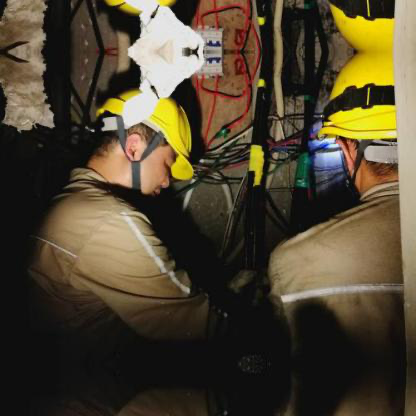
Objects in the image:
label: helmet
label: helmet
label: helmet